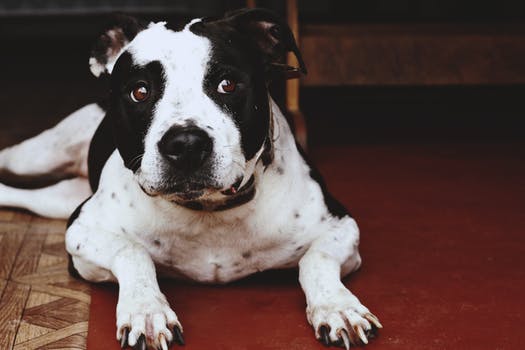
Label: No Watermark